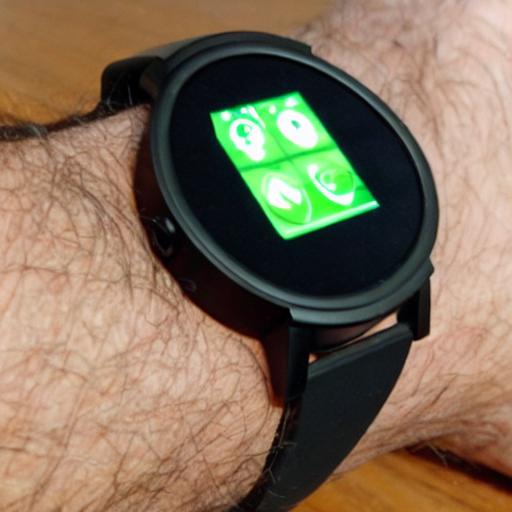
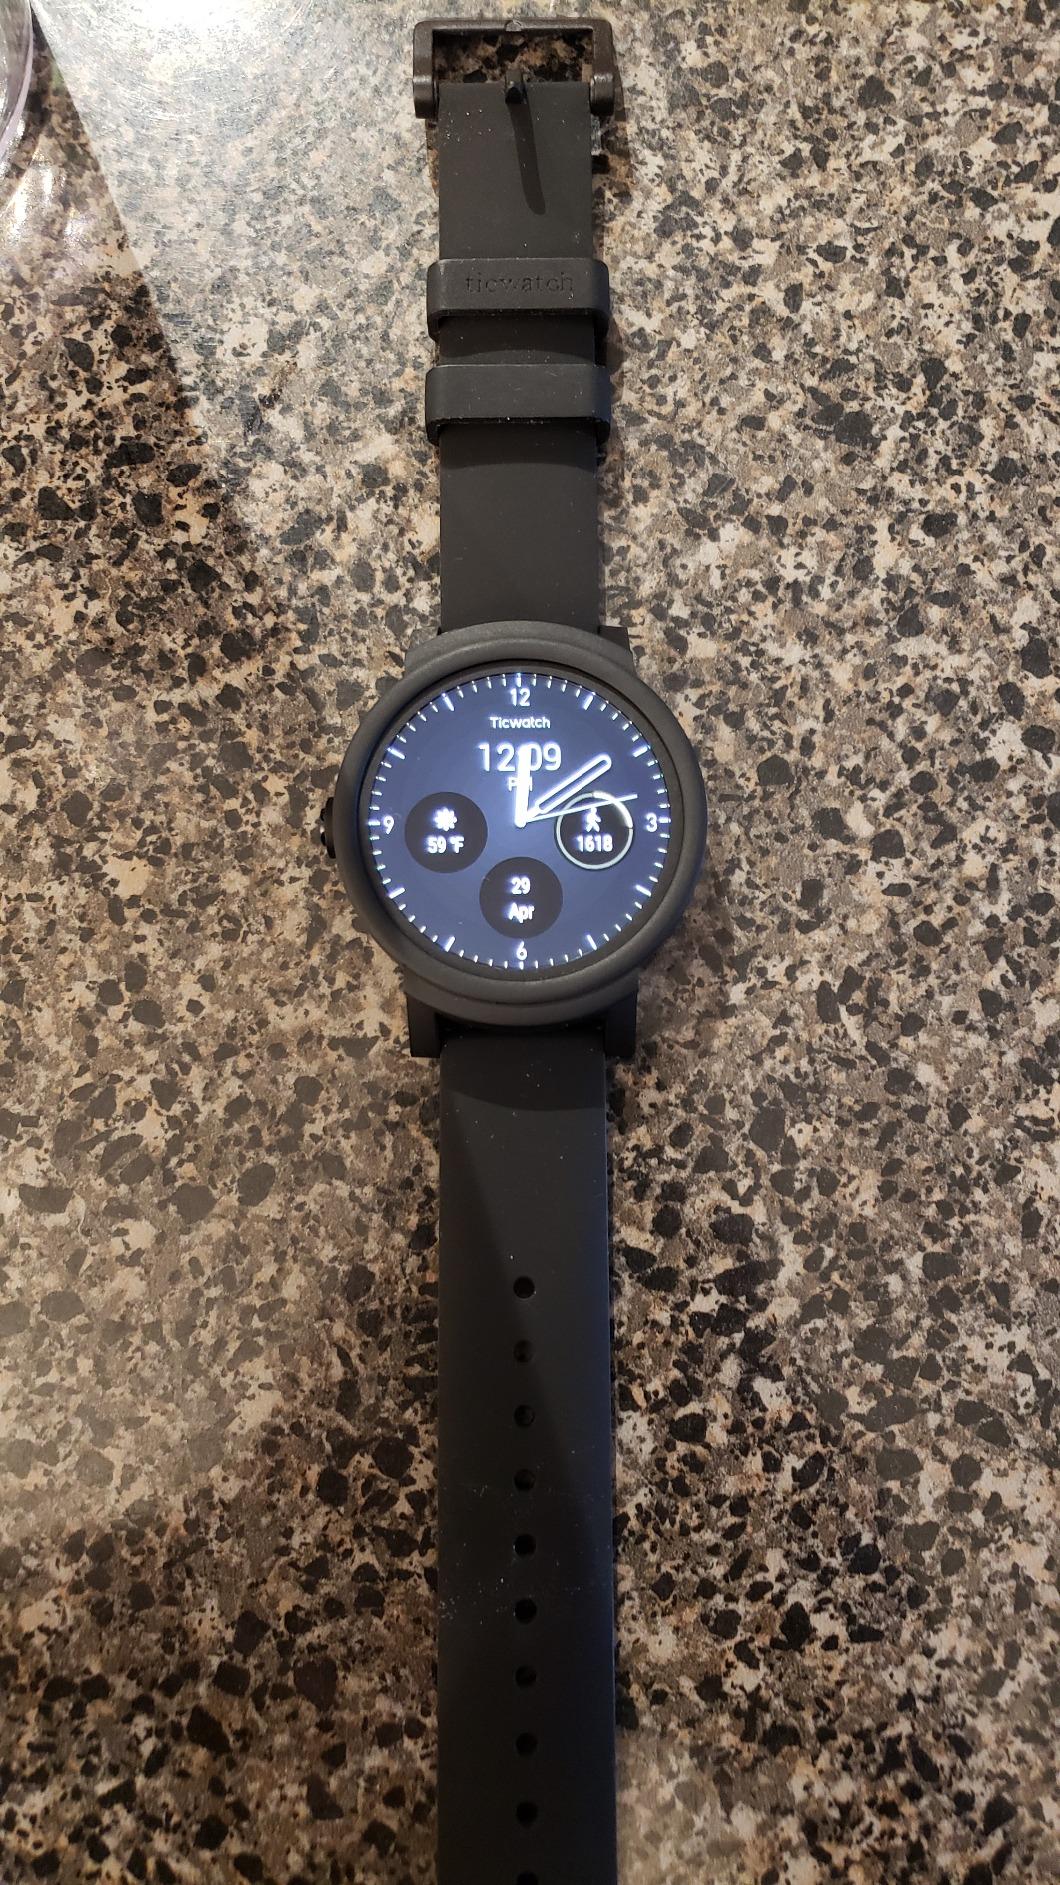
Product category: smartwatch
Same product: no